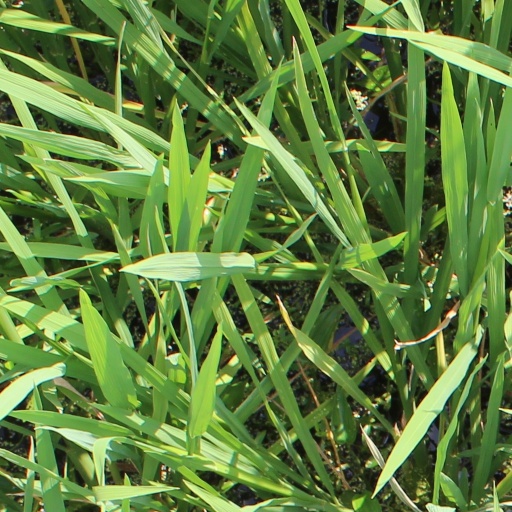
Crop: rice